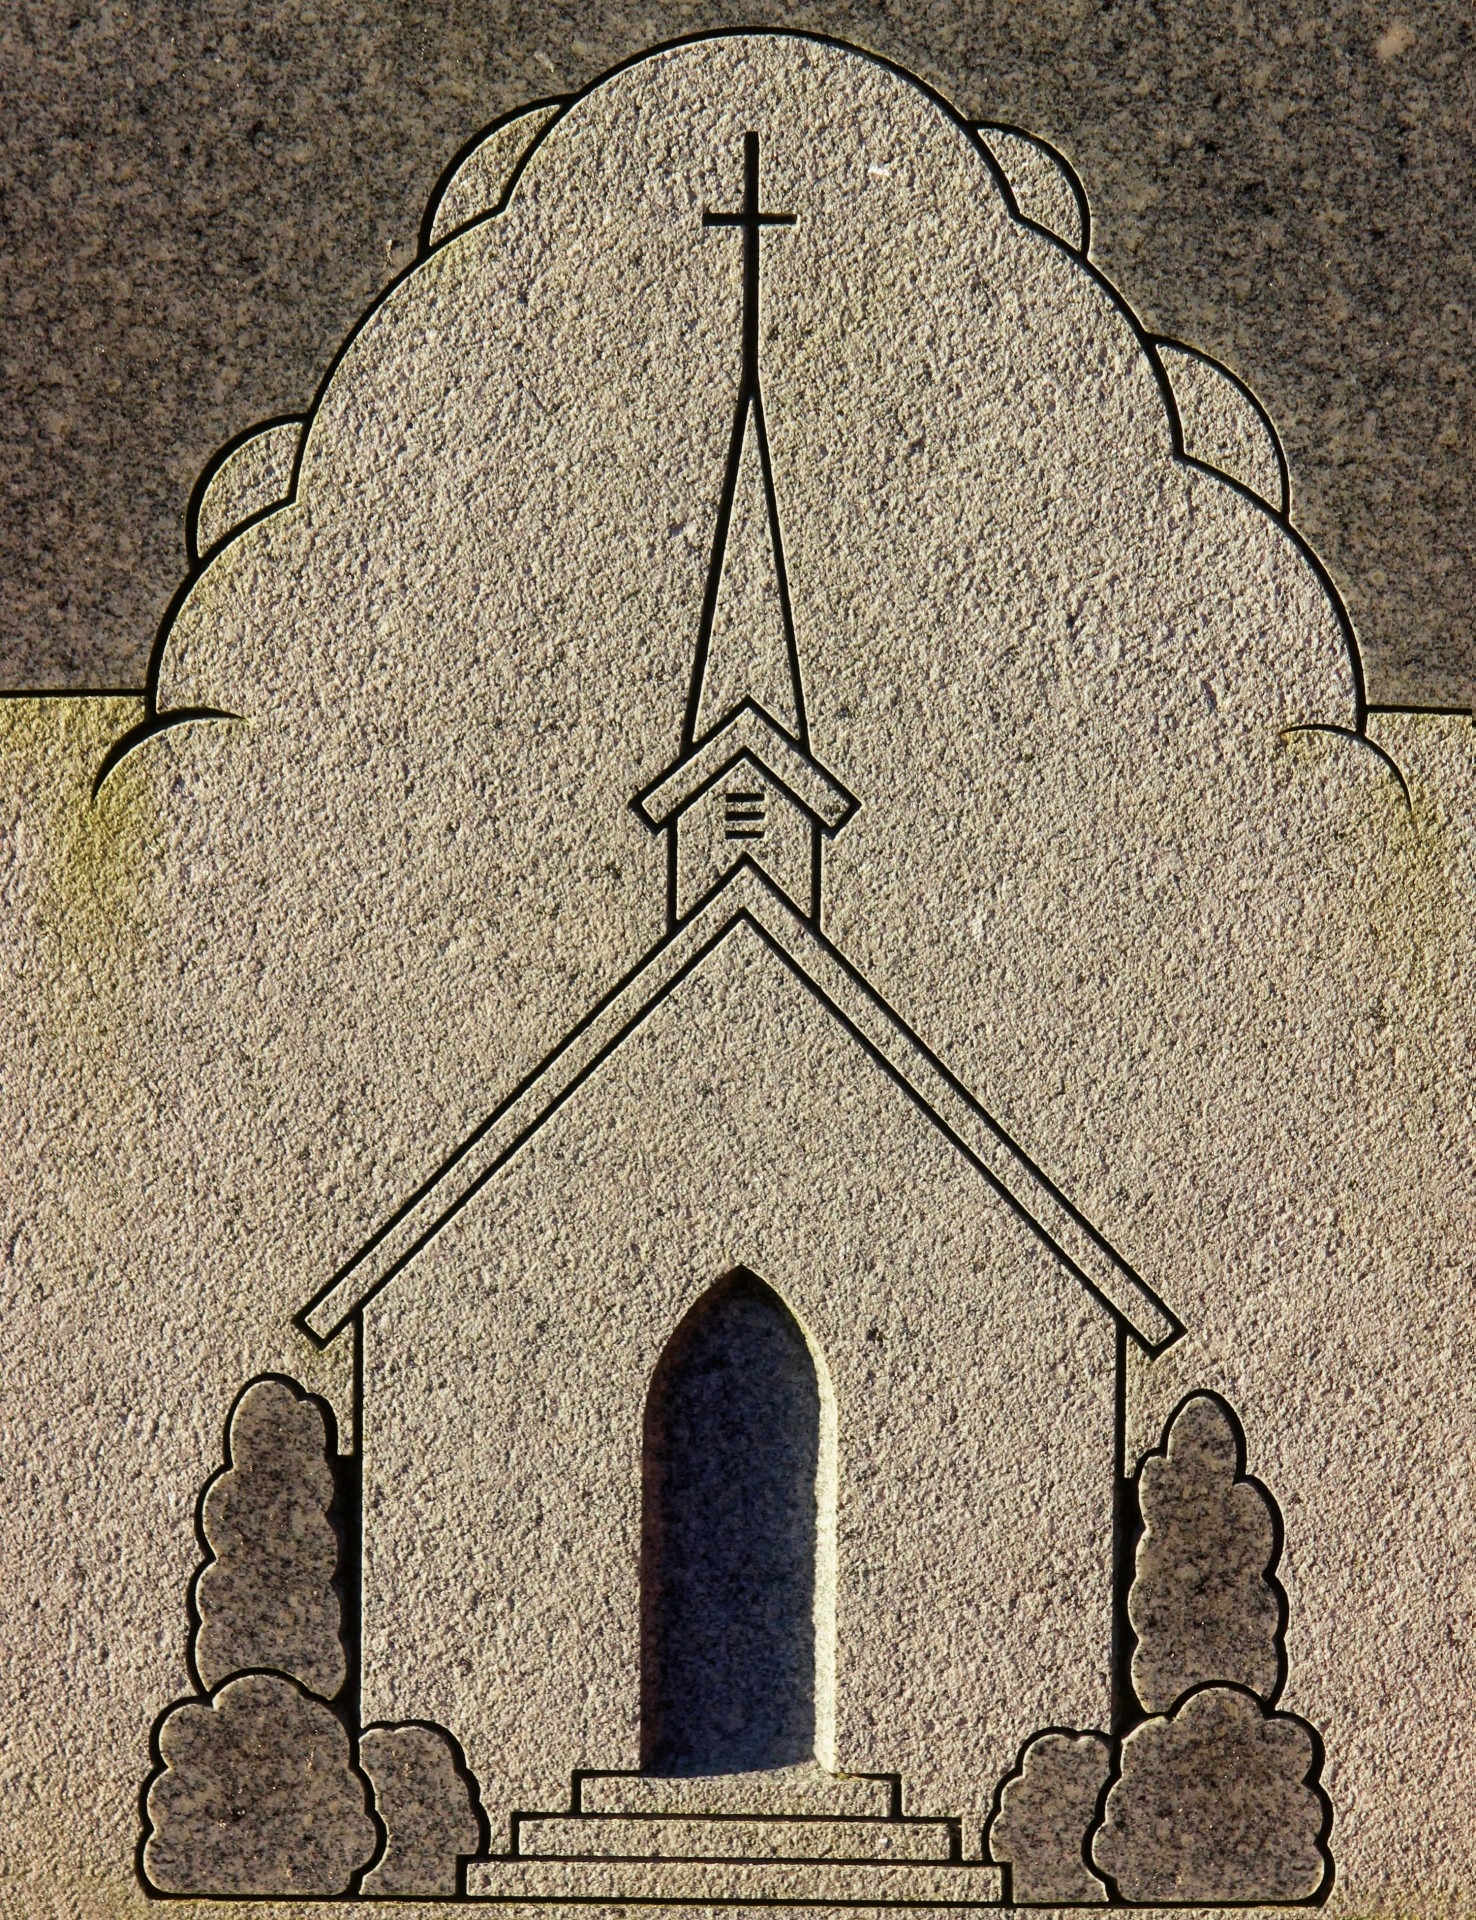
arch, symbol, church, grave, art, symmetry, headstone, detail, dome, carving, granite, stele, ancient history